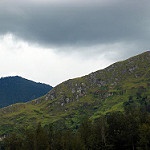
Label: mountain